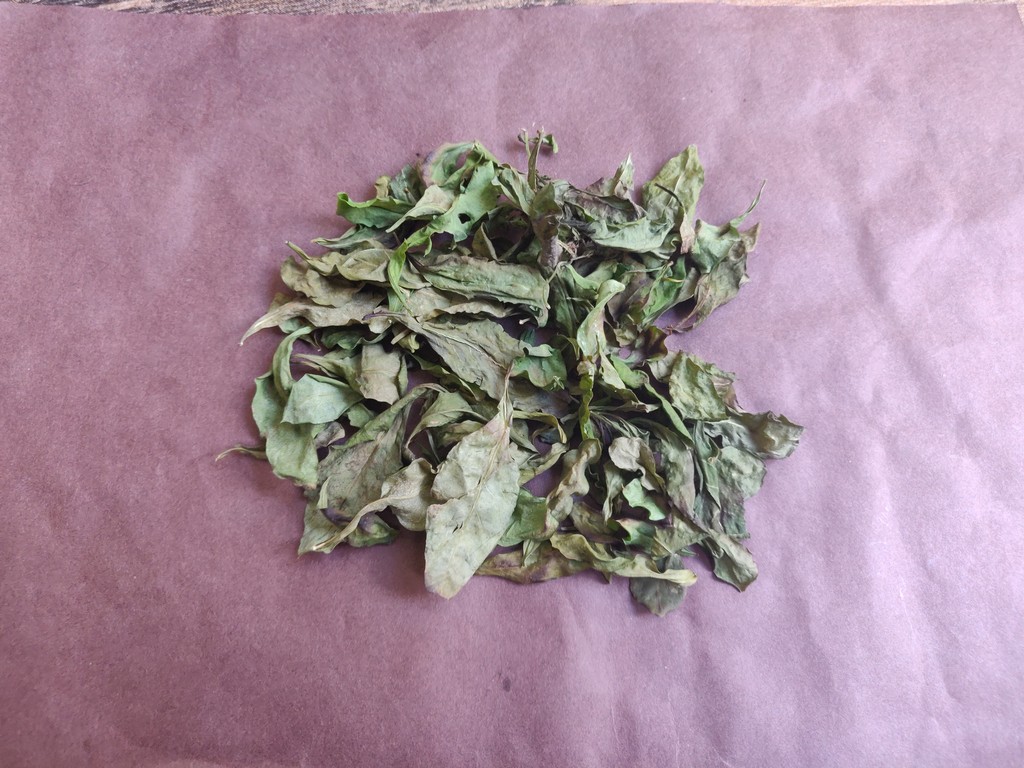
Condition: Dried
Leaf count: multiple
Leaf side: unknown